Witness Trees

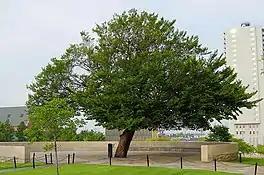
Oklahoma City Survivor Tree

The Oklahoma City survivor tree is an American Elm located in downtown Oklahoma City. On 19 April 1995 Timothy McVeigh bombed the Alfred P. Murrah Federal Building. The survivor elm had absorbed some of the blast and had glass and metal embedded into its bark. The elm was initially wanted for evidence but survivors and family members of those killed in the blast had pleaded to save the elm. The elm is now the focal point of the Oklahoma City National Memorial.